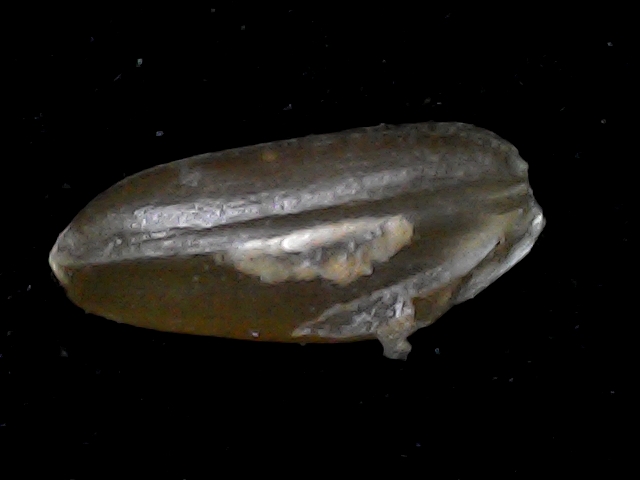
Rice variety: BD76